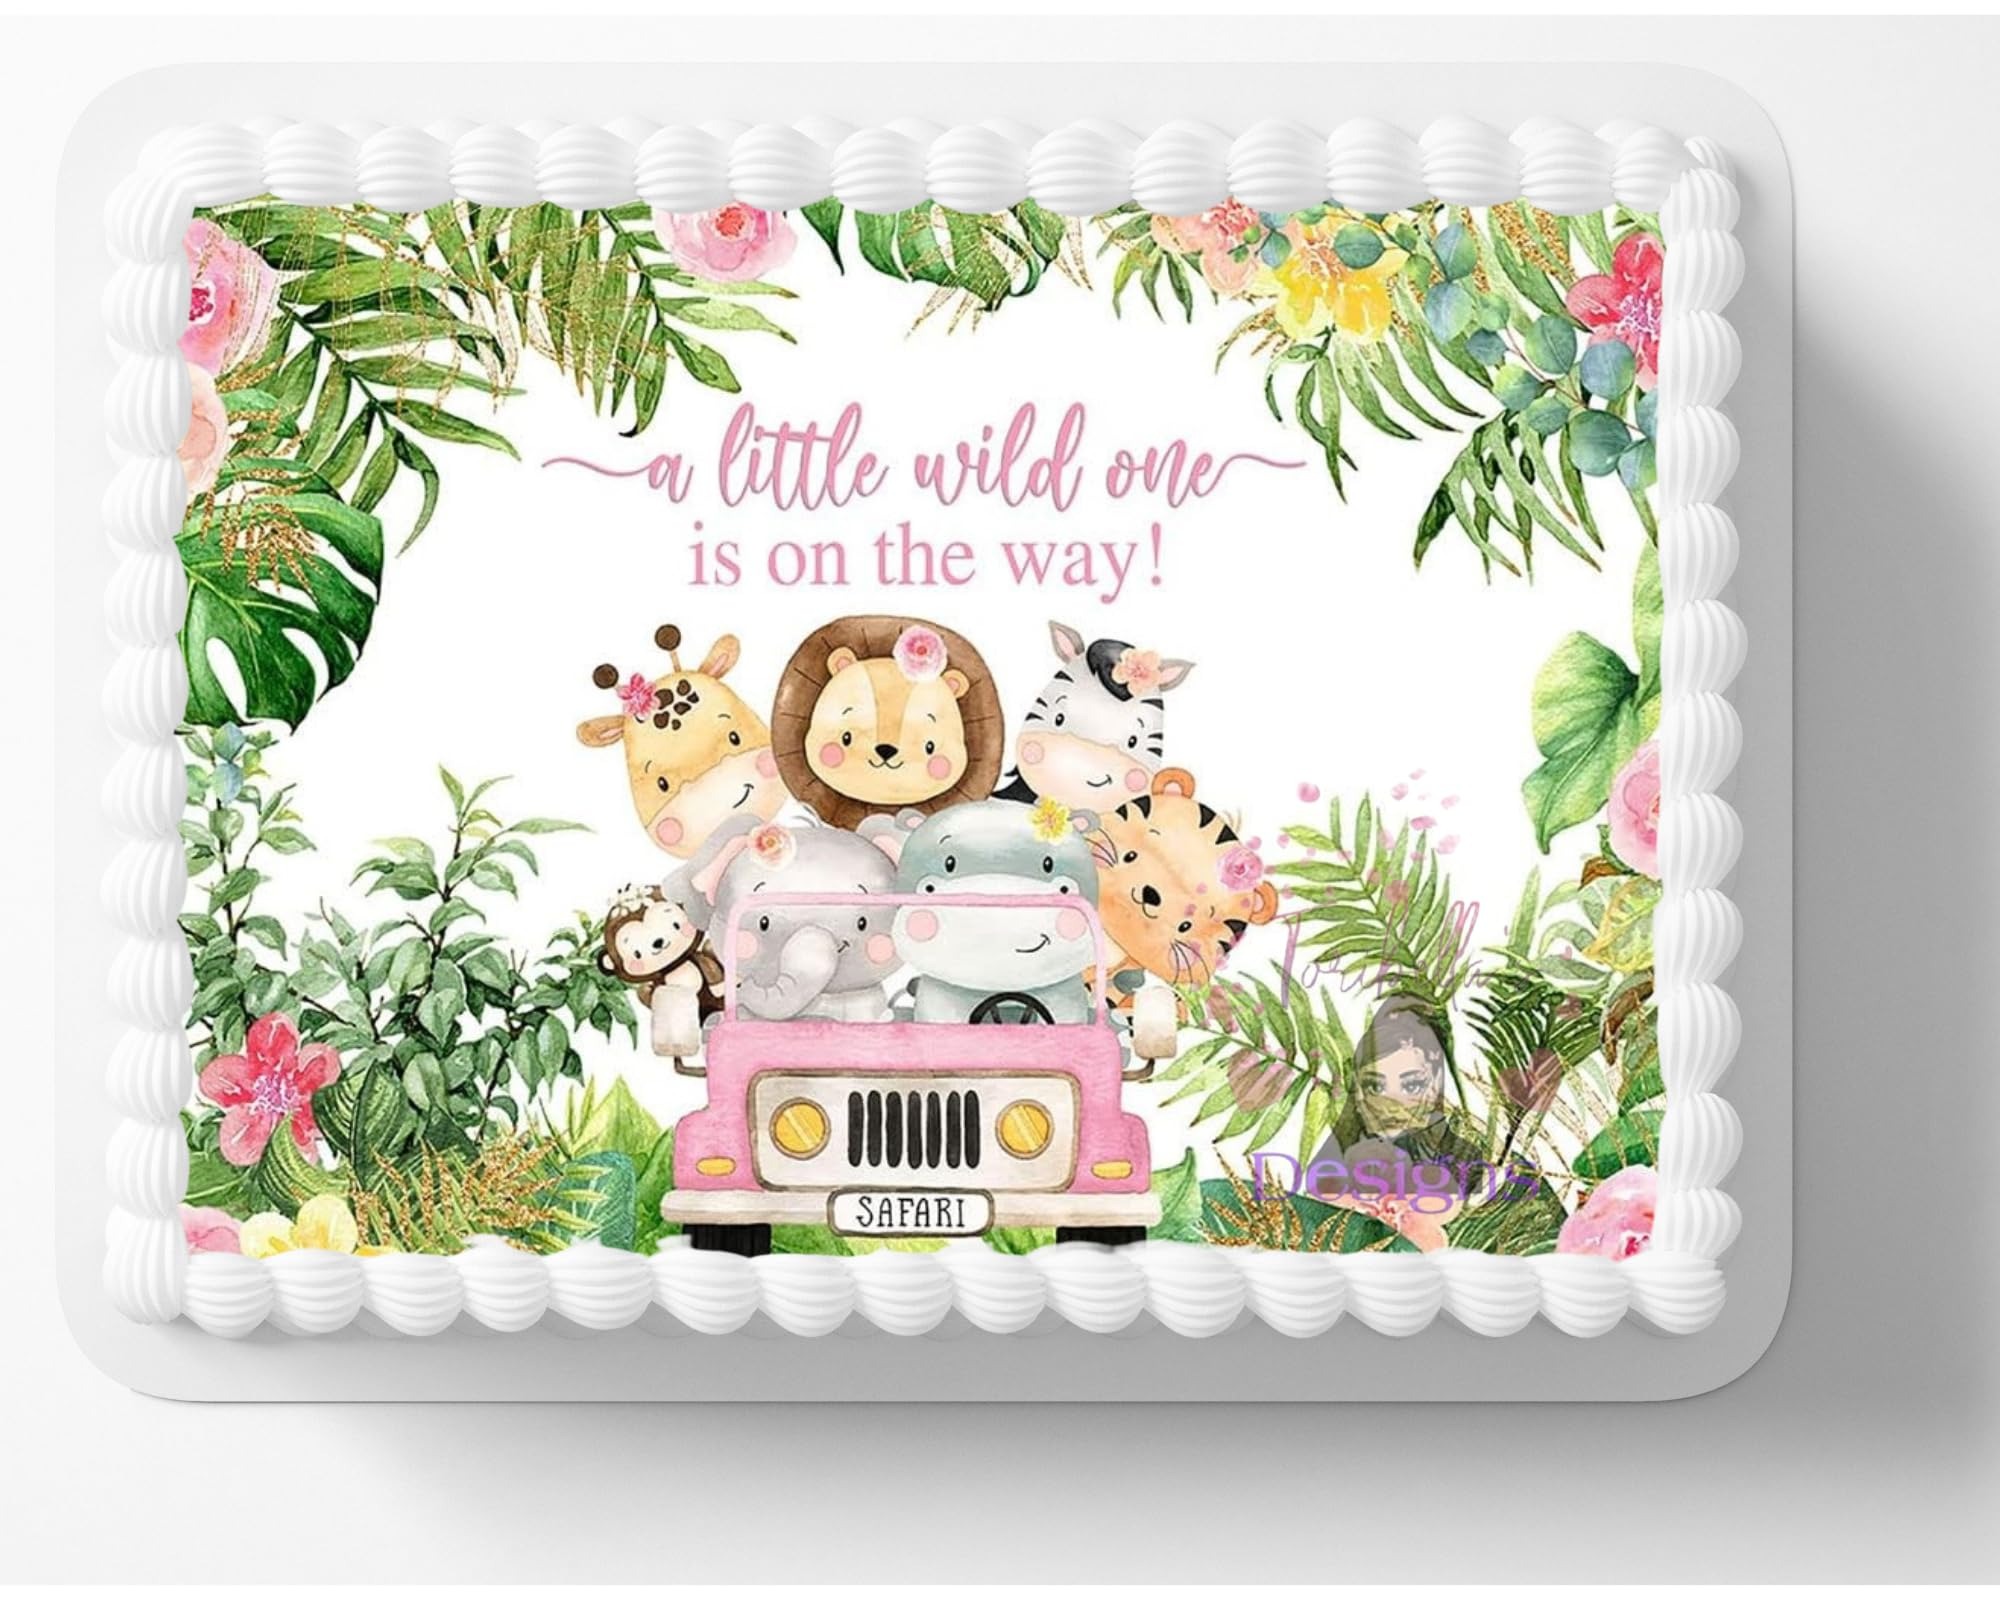
Item Name: Sweet Little Wild One Baby Girl Zoo Jungle Animals Edible Image Cake Topper Baby Shower Cake Topper Frosting Sheet Icing Paper Cake Decoration Edible Cake Sticker Decal
Bullet Point 1: easy to apply
Bullet Point 2: kosher cert
Bullet Point 3: allergen free
Bullet Point 4: gluten free
Product Description: We offer professional quality Edible Frosting Sheet Images. Our images are printed on a high quality frosting sheet and not the rice/wafer paper . We use edible inks to print our images so colors will not look exactly as what you see on your monitor. Colors might vary but will look great! The colors will also brighten up once they absorb into the frosting/icing. Our quality is amazing and will be like the frosting sheets you can get at a professional bakery but for half the price! The frosting sheets are super easy to use and will work on a cake you bake yourself or from any bakery . We send detailed instructions/tips with ever order which will list the most popular icing types and how to apply.
Value: 1.0
Unit: Count

Price: 14.41